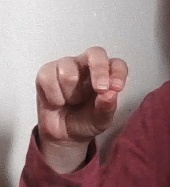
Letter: gaaf